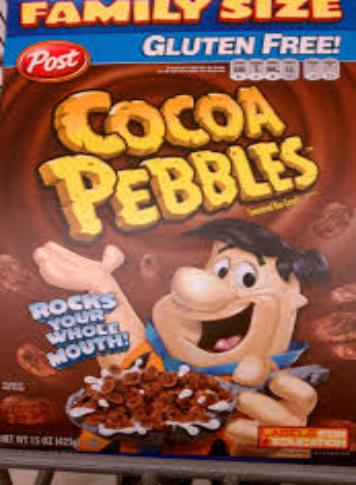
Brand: Cocoa Pebbles
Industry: Food